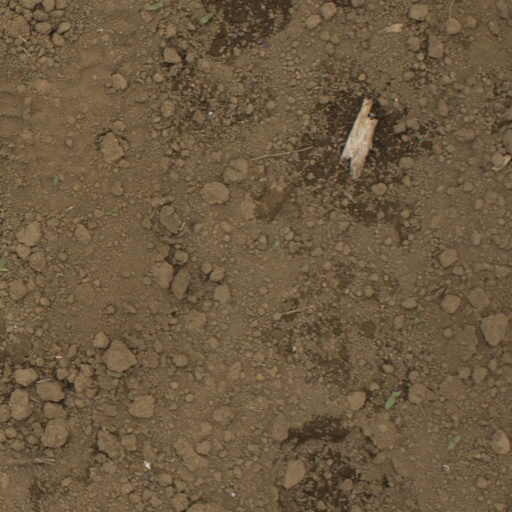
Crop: Jerusalem artichoke